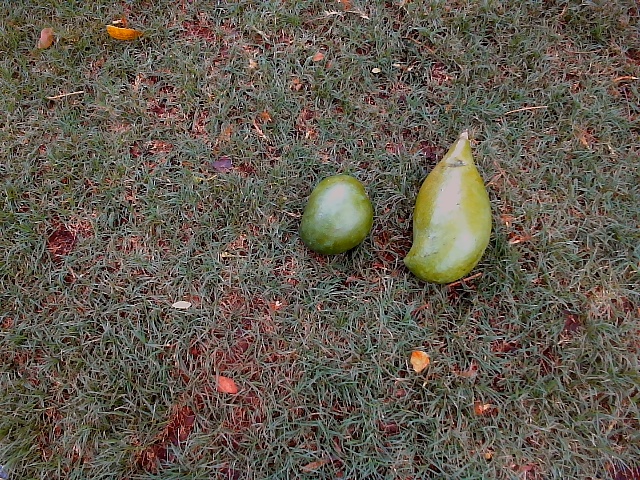
Label: Raw_Mango